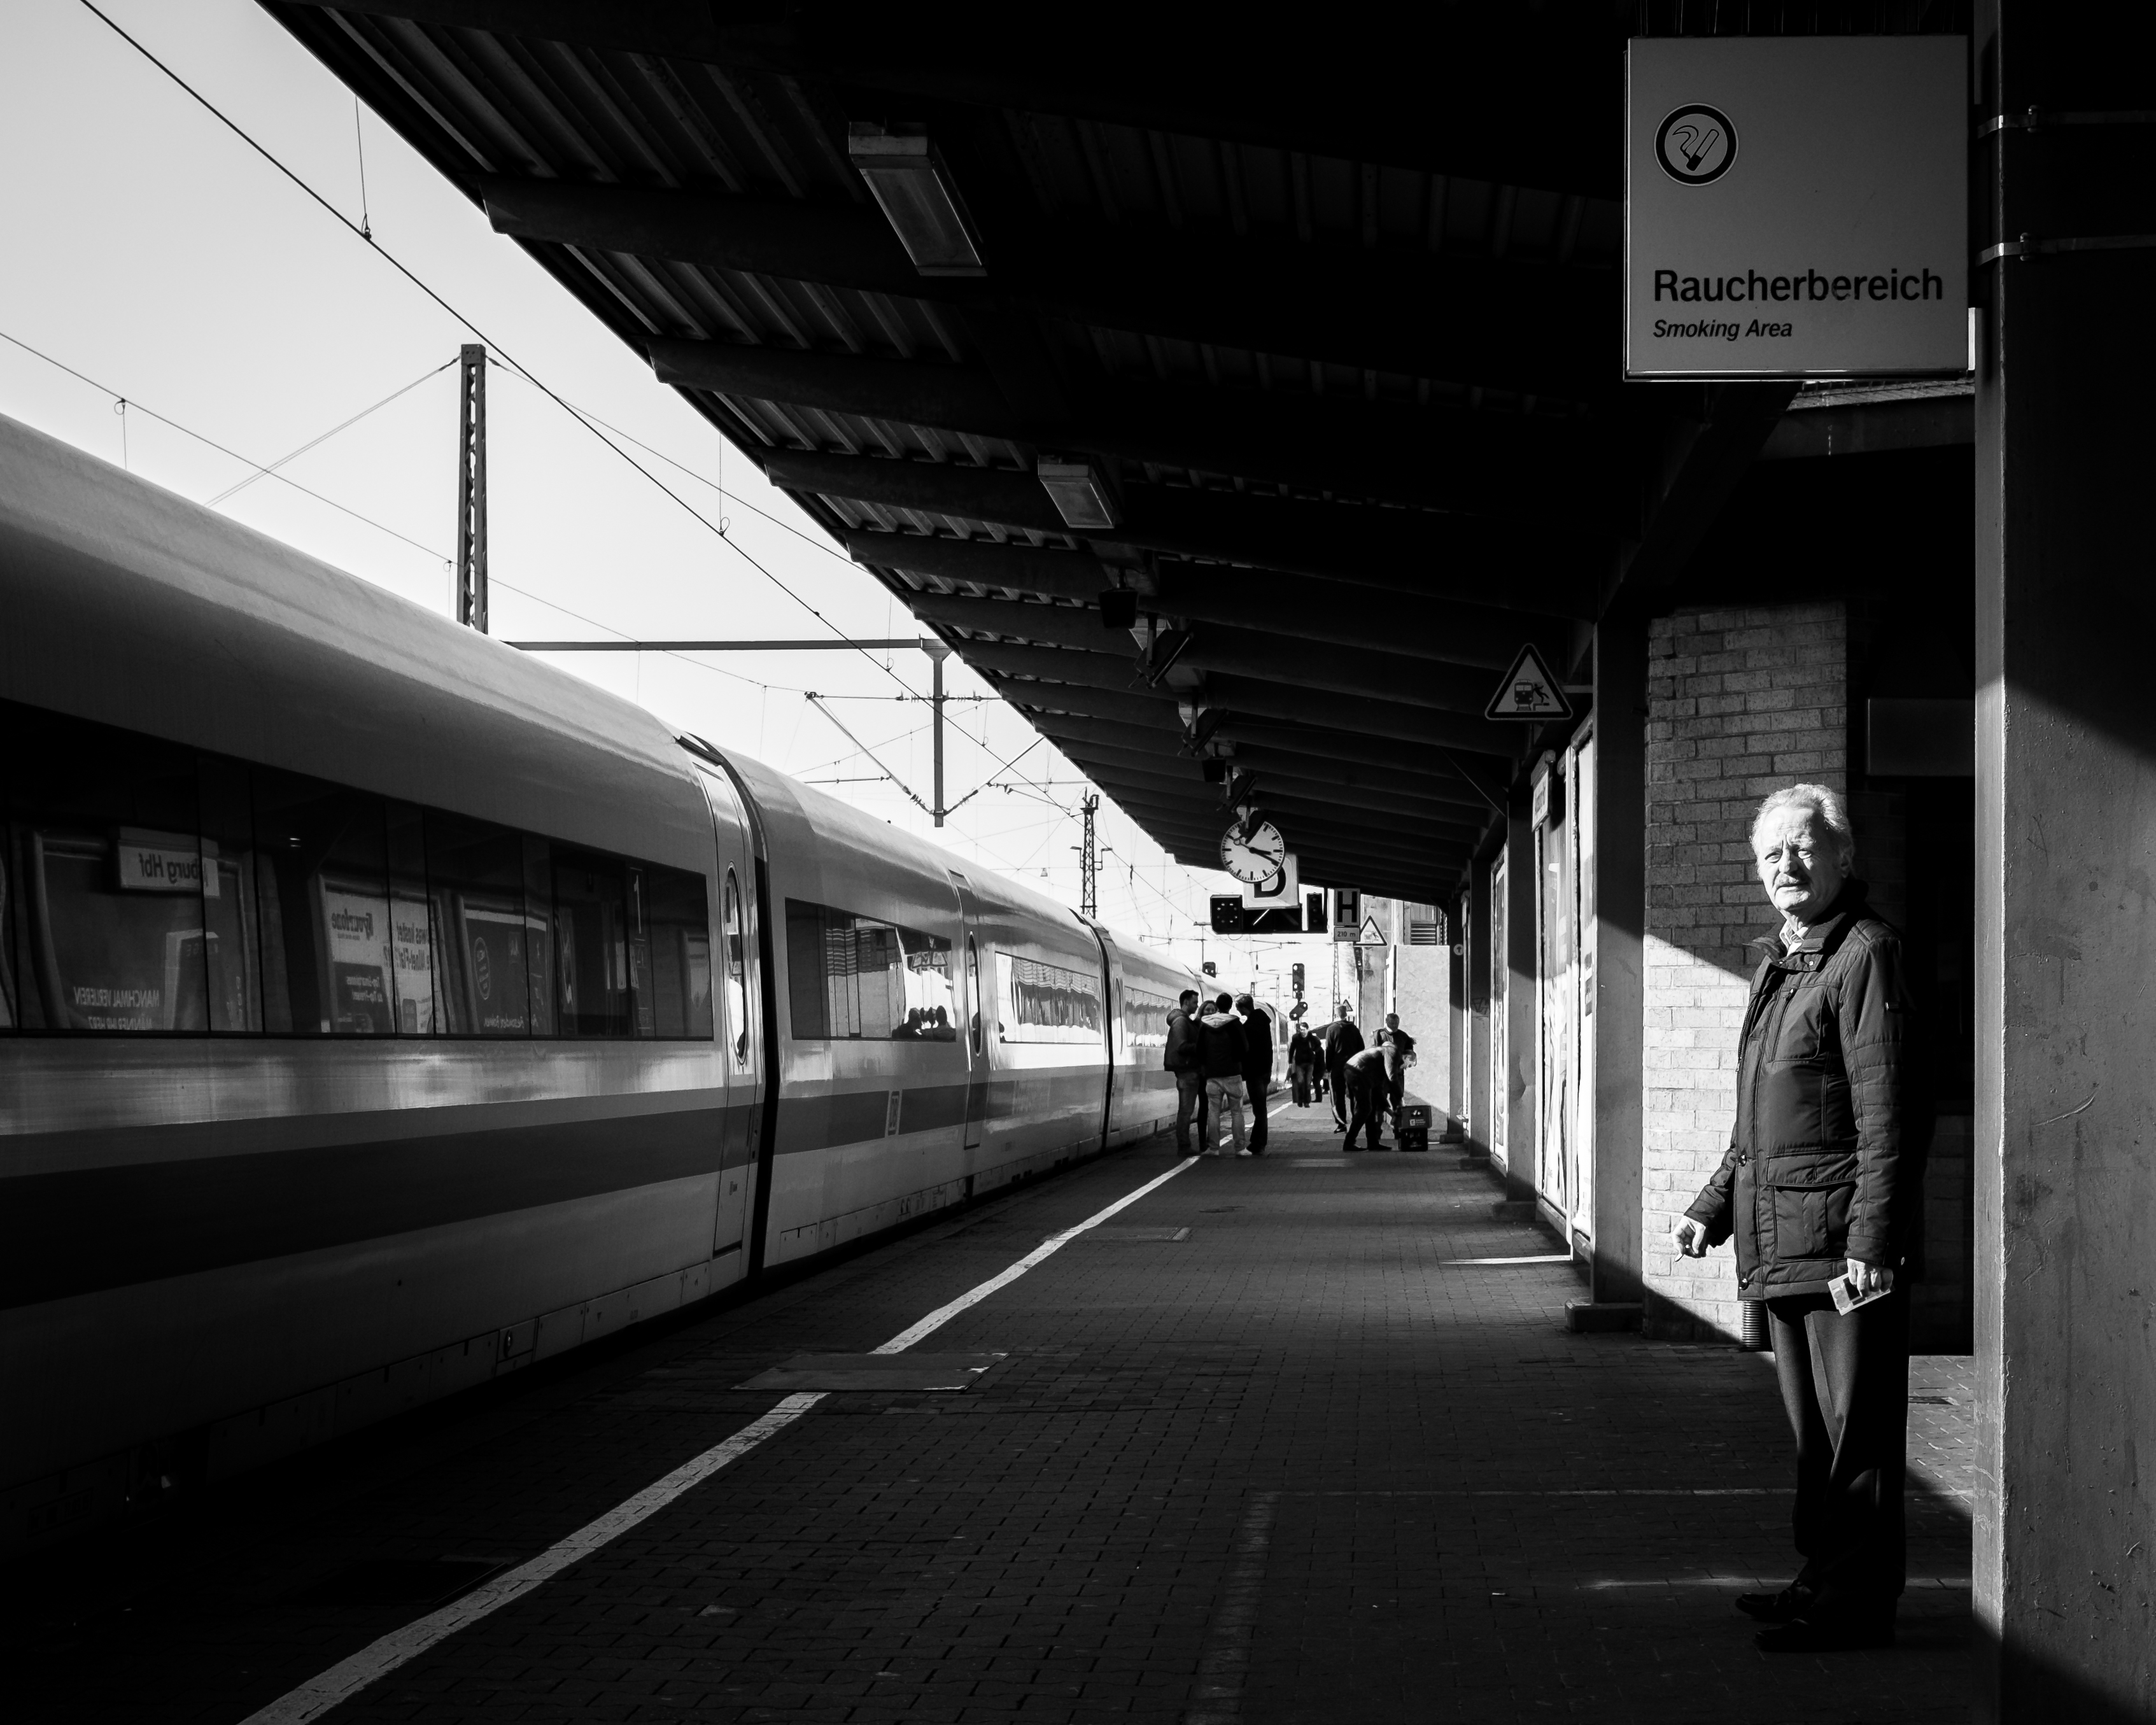
man, black and white, people, road, white, street, city, train, smoking, explore, transport, standing, sign, waiting, vehicle, station, train station, black, monochrome, lane, public transport, streetphotography, flickr, bw, blackandwhite, trainstation, project, candid, creativecommons, infrastructure, stadt, snapshot, railroadstation, germany, deutschland, sw, bahnhof, zug, scene, bayern, bavaria, schwarzweis, railwaystation, shape, 54, menschen, strase, unposed, ungestellt, strasenfotografie, warten, mann, 365, 366, augsburg, erwachsener, fujixt1, fujifilmxt1, project365, projekt, szene, adult, photoaday, pictureaday, project366, streettog, tog, zweisichtde, zweisichtig, querformat, landscapeformat, rauchen, stehend, 108, schild, zeichen, tolerance, toleranz, monochrome photography